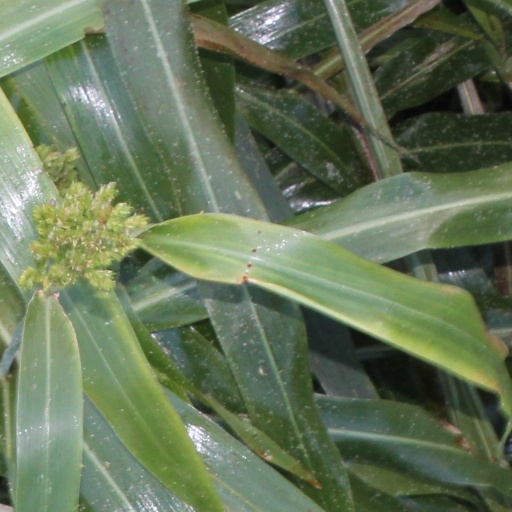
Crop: sorghum